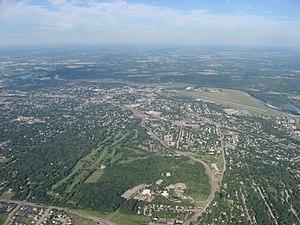
Middletown est une ville de l’État de l'Ohio, aux États-Unis. La commune compte 51 605 habitants en l’an 2000.